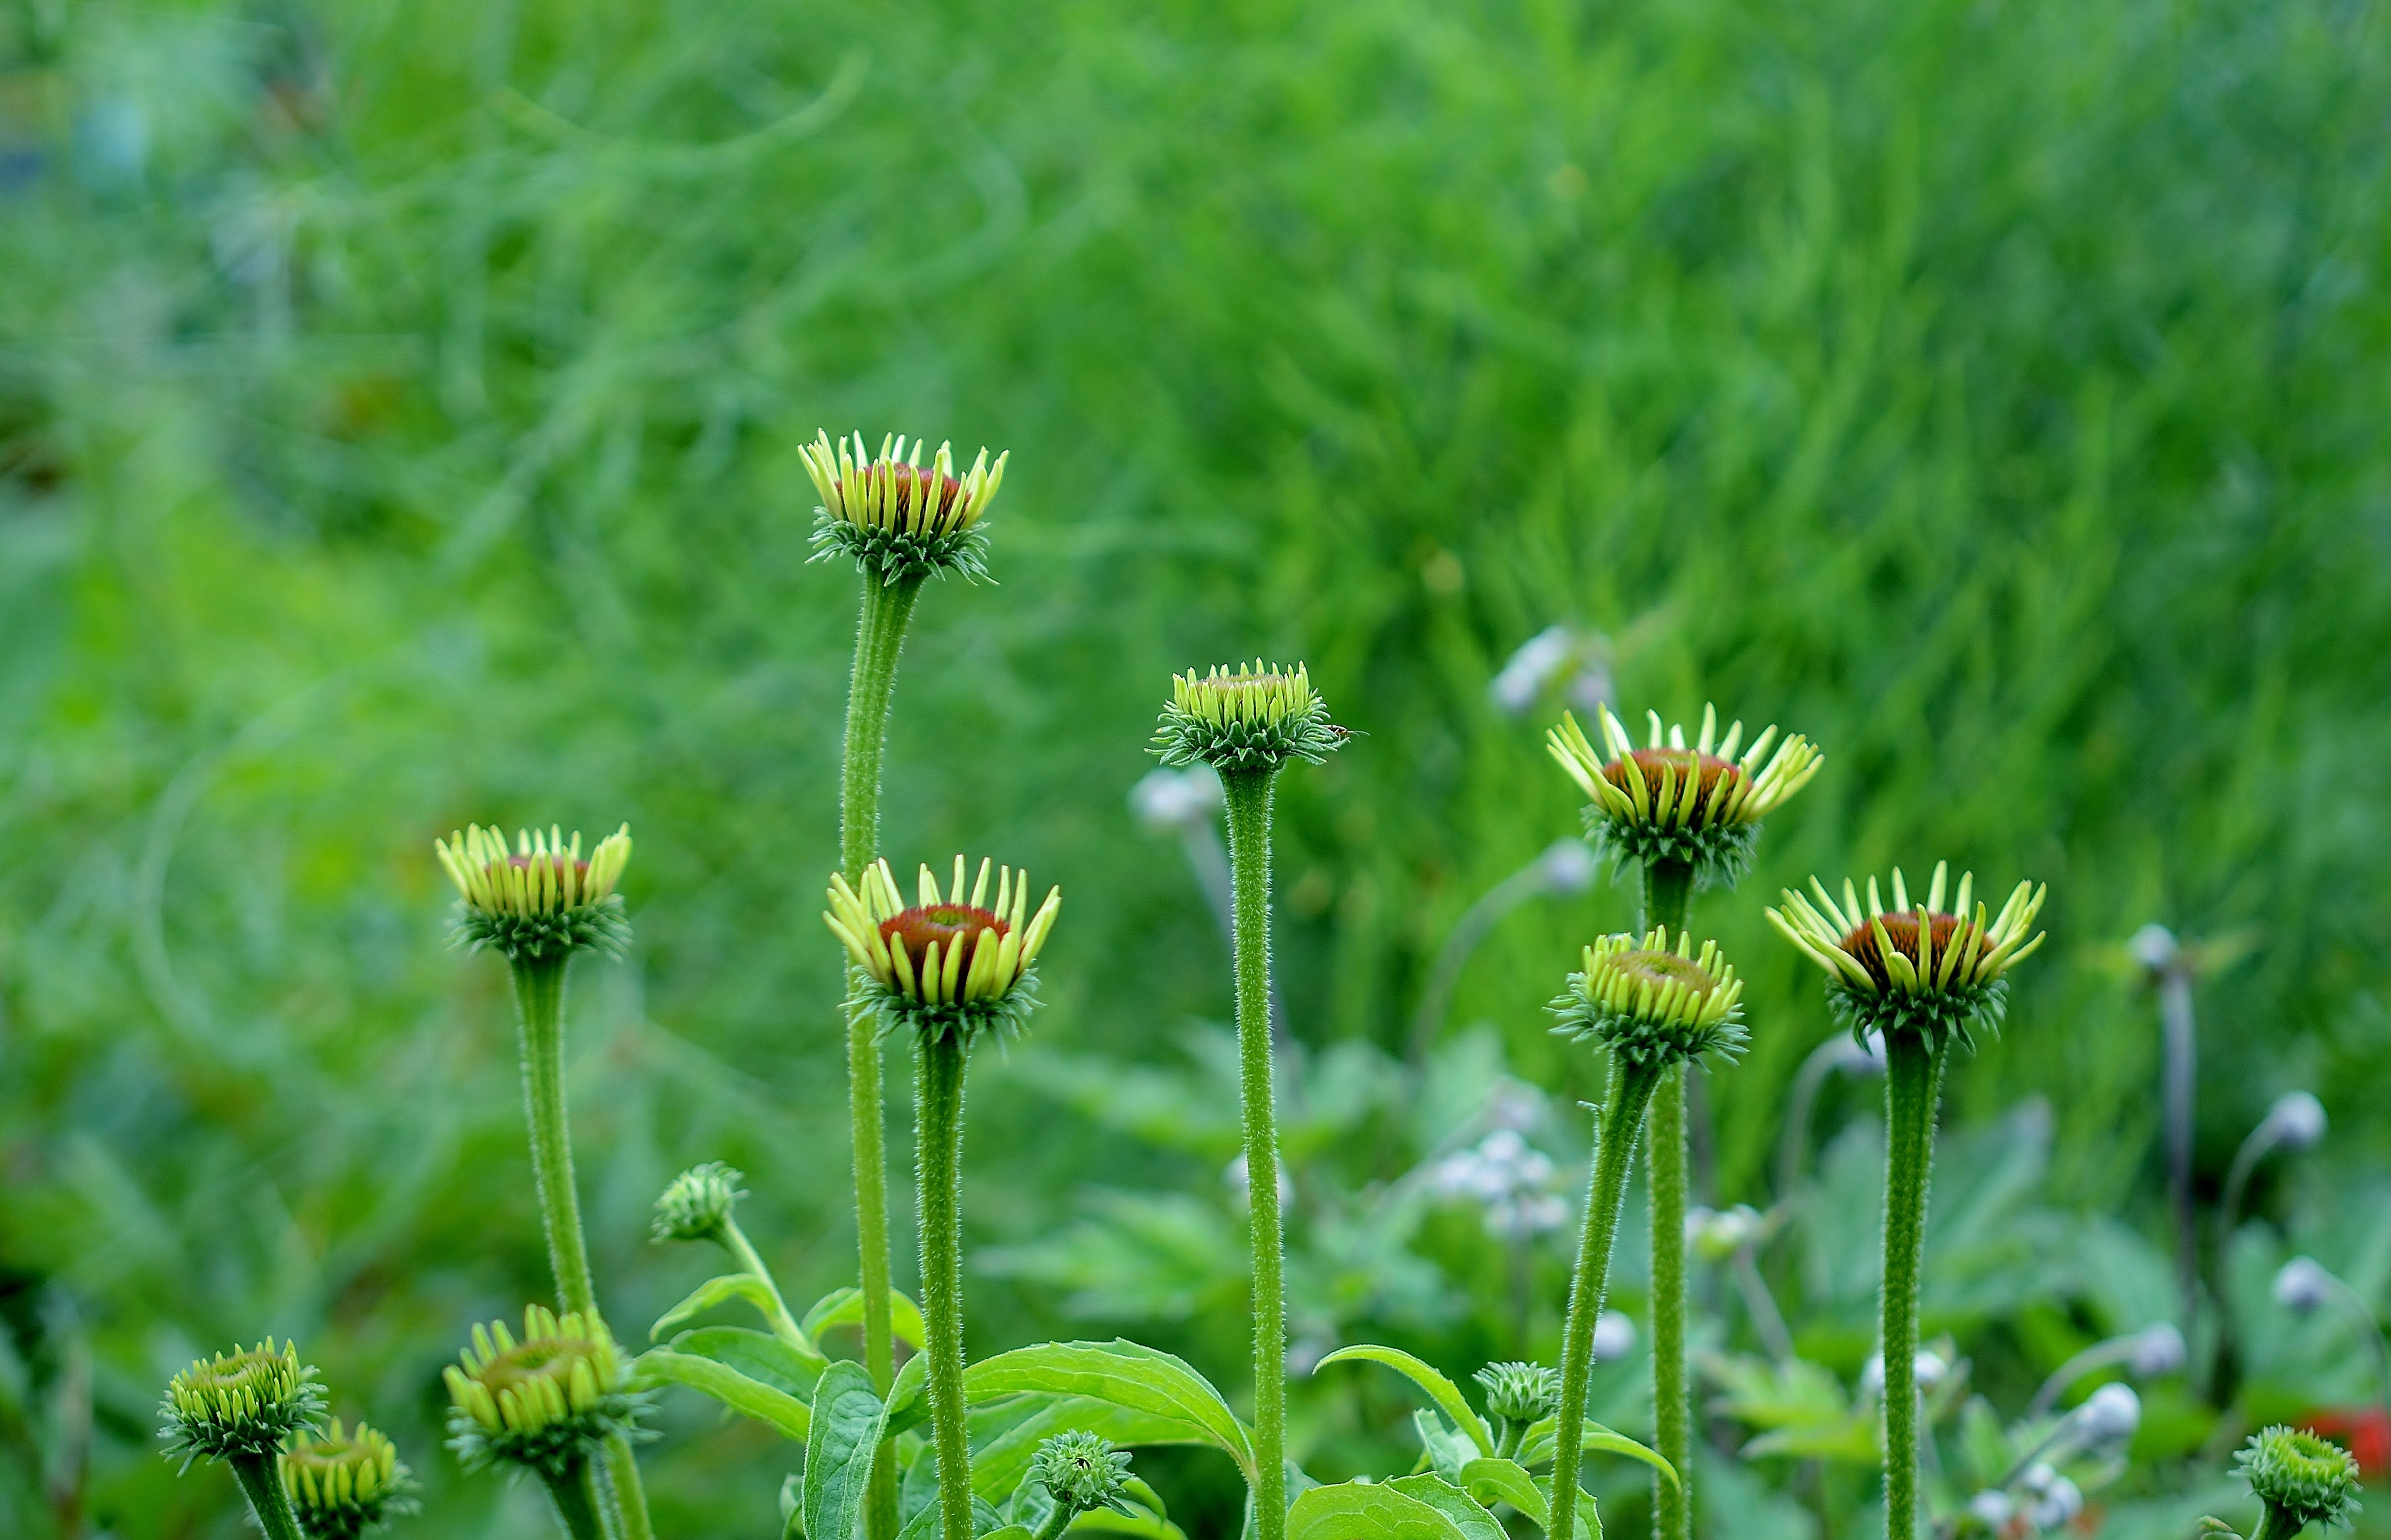
nature, grass, blossom, plant, white, field, lawn, meadow, dandelion, prairie, leaf, flower, purple, petal, bloom, summer, floral, daisy, love, green, red, macro, natural, fresh, romance, romantic, botany, blue, colorful, yellow, pink, wedding, marriage, flora, fauna, wildflower, flowers, leaves, background, grassland, beauty, passion, habitat, flowery, macro photography, green leaf, flowering plant, daisy family, velvety, natural environment, land plant